Kastel Fortress

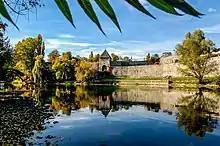
Kastel Fortress in 2013.

Flint tools were found on site, dating back to the Gravettiena period, that is the youngest phase of Upper Paleolithic period, which lasted from XIX to the first quarter of the XII millennium BCE.